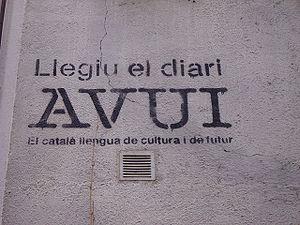
Avui est un journal quotidien payant d'information généraliste, édité à Barcelone et écrit en catalan. « Avui » signifie « aujourd'hui » en catalan. Le journal est créé en 1976, et fusionne en 2011 avec El Punt pour devenir El Punt Avui.